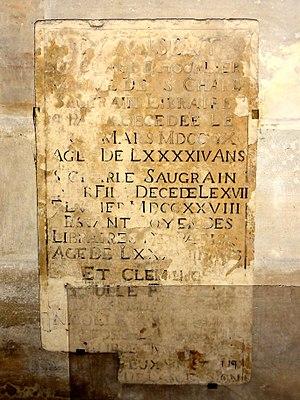
La collégiale Notre-Dame de Poissy est une église catholique paroissiale, située à Poissy, dans les Yvelines, en France. Elle a été fondée par le roi Robert le Pieux autour de 1016, mais de l'église du XIᵉ siècle, seul le clocher-porche occidental subsiste. En effet, la collégiale a été reconstruite à partir du début du XIIᵉ siècle, et notamment entre 1130 et 1160, dans le style roman tardif, puis ultérieurement dans le style gothique primitif, qui se manifeste dans les parties orientales. Le futur Louis IX y fut baptisé, quelques jours après sa naissance à Poissy, le 25 avril 1214. Cet événement fait la célébrité de l'église, et les fonts baptismaux de cette époque y sont toujours conservés. Sous tout l'Ancien Régime, un chapitre de chanoines a son siège dans l'église, et assure longtemps le service paroissial. Il est dissous à la Révolution, et l'église est fermée au culte, pour n'ouvrir de nouveau qu'en 1802. L'appellation de collégiale n'est désormais plus qu'une référence au passé. Au début du XIXᵉ siècle, l'église tombe en ruine, et sa restauration par les architectes municipaux n'est pas un succès.